Mühlhausen

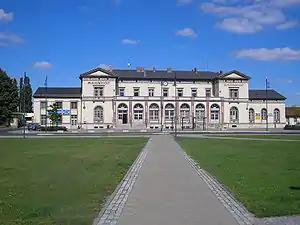
Mühlhausen station

Agriculture still plays an important role in the Mühlhausen region today. Approximately 55% of the municipal territory is in agricultural use, mostly for growing cereals and vegetables. The region is a centre of the food industry in Germany, especially in the production of conserves like pickles, sauerkraut, apple sauce, cherries and other fruits and vegetables. A well-known product is the "Mühlhäuser Pflaumenmus" (Mühlhausian plum jam), which has been produced here since 1908.